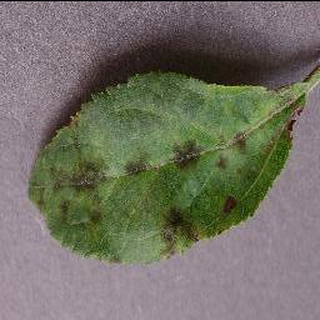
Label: apple_apple_scab